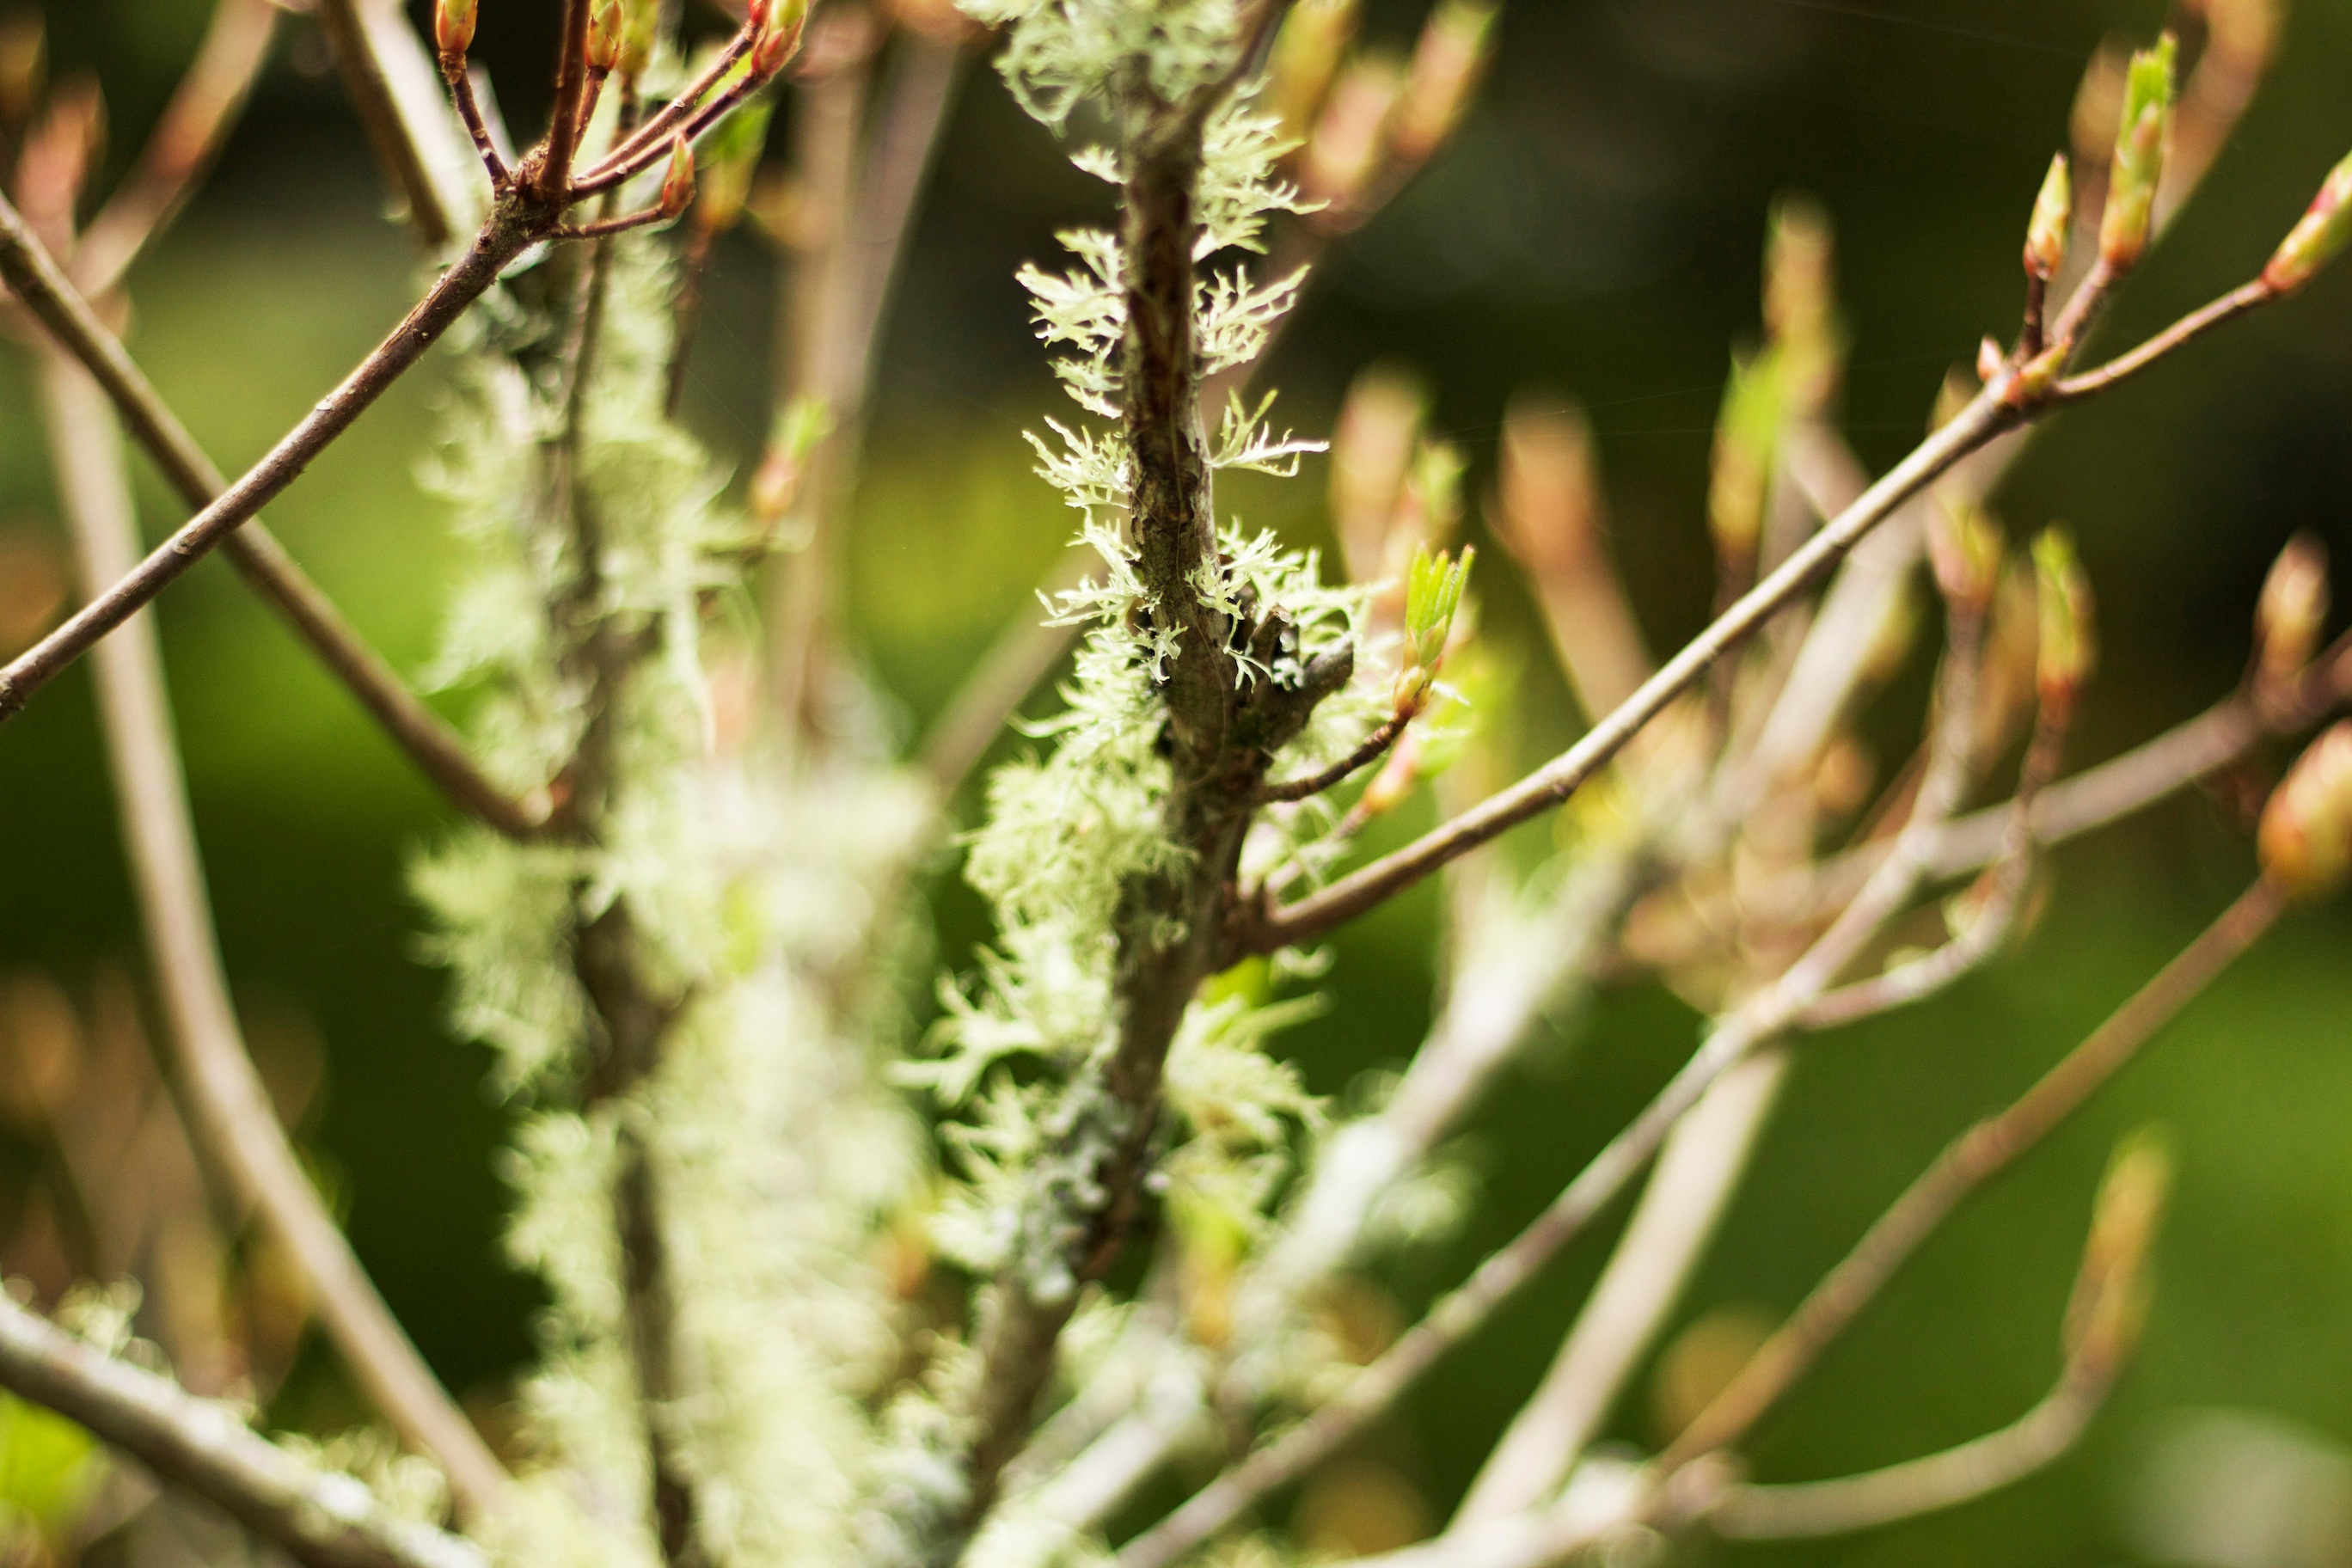
tree, nature, grass, branch, blossom, plant, leaf, flower, wildlife, spring, green, produce, insect, botany, flora, fauna, twig, wildflower, close up, shrub, bud, macro photography, flowering plant, plant stem, land plant, thorns spines and prickles